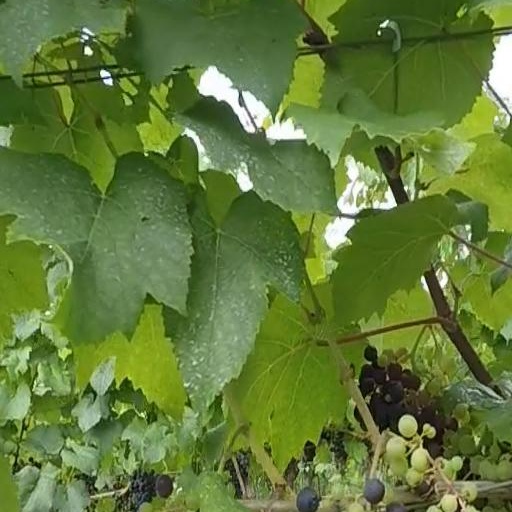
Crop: grape